American University of Malta

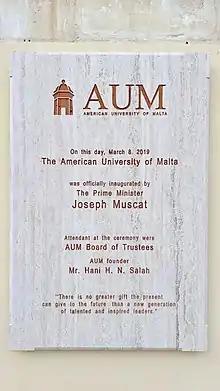
Inauguration plaque

DePaul University's involvement included providing the curriculum framework, with no financial or staffing commitments. Khaled El Zayyat, a former DePaul administrator, joined AUM as its first Vice President of Global Initiatives. El Zayyat, who had previously overseen graduate programs at DePaul, was responsible for hiring IT staff at AUM. Following the departure of an IT Administrator, David Aquilina, who had worked under El Zayyat, Aquilina was later employed by the Maltese government in a similar role.